Goliad Campaign

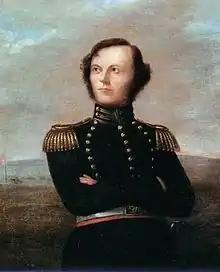
A portrait of James W. Fannin

In Goliad, Colonel James Fannin commanded the Texan force of nearly 500 trained soldiers and militia. Fannin had chosen to keep his troops at Goliad mainly because it had a fort, from which he believed it would be easier to fight than out in the open. Fannin also believed that by occupying Goliad, he could prevent Mexican commander Antonio López de Santa Anna from drawing supplies from the Gulf of Mexico, but Fannin was called to assist Colonel William Travis at the Alamo. On February 26, 1836, he attempted to march to San Antonio but turned back at the San Antonio River because of the inability to travel with the artillery and arms. Meanwhile, Mexican forces under General José de Urrea were quickly reaching Goliad, and they defeated three Texan forces at the Battle of San Patricio on February 27, the Battle of Agua Dulce on March 2, and the Battle of Refugio on March 12.